NASCAR Regional

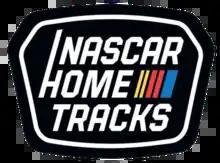
NASCAR Home Tracks logo from 2018 to 2019.

Known as NASCAR Home Tracks until 2019, the organization rebranded as NASCAR Roots after the 2019 season while covering the same series that Home Tracks did.